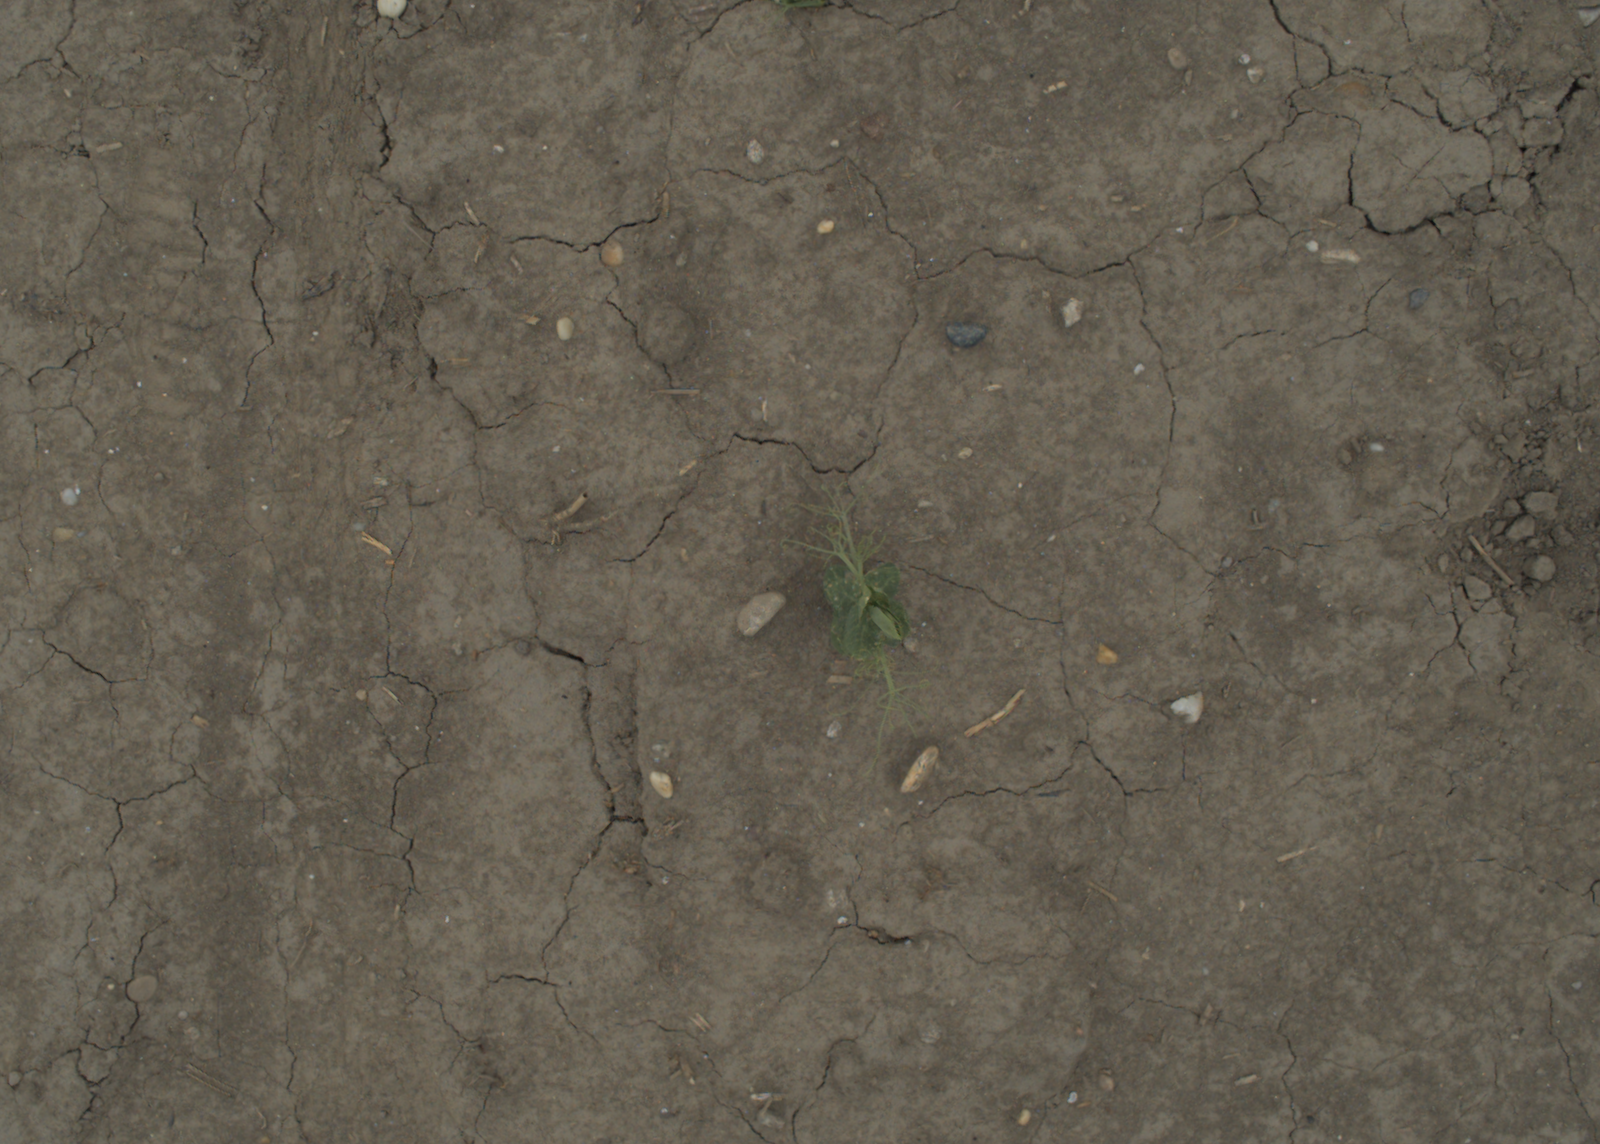
Capture date: 05.07.2021 13:21:06
Weather: cloudy
Wind: medium
Seeding date: 08.06.2021
Plant canopy height (mm): 961